J. Chris Jensen

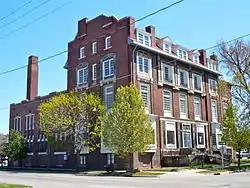
Former YMCA building in Council Bluffs.

J. Chris Jensen (born c. 1872, Denmark) was a notable architect from Council Bluffs, Iowa. He designed 773 buildings during his lifetime across several states in the Midwest and West, including five listed in the National Register of Historic Places. His family emigrated from Denmark when he was 8 years old, and he raised a family of four sons and five daughters in Council Bluffs.